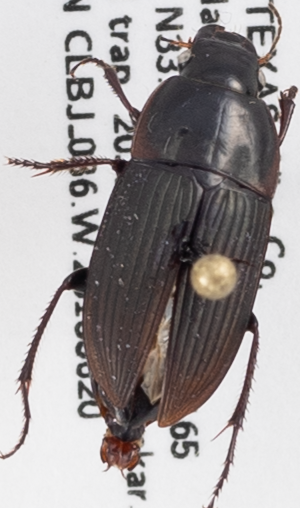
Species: Anisodactylus merula
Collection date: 2018-06-20
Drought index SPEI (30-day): -2.09
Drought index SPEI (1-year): -0.476
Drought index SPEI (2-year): -0.46